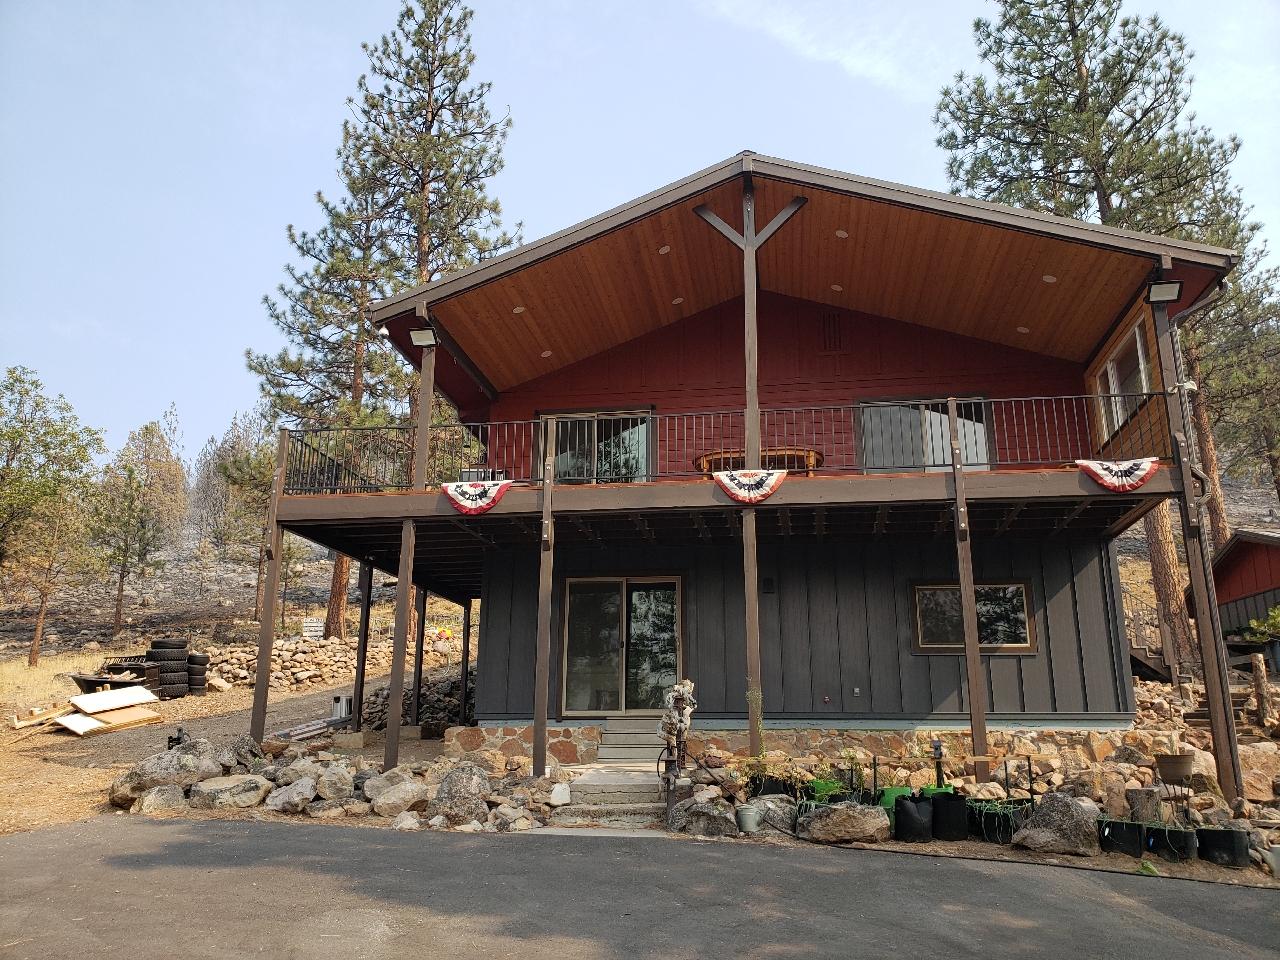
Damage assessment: no_damage